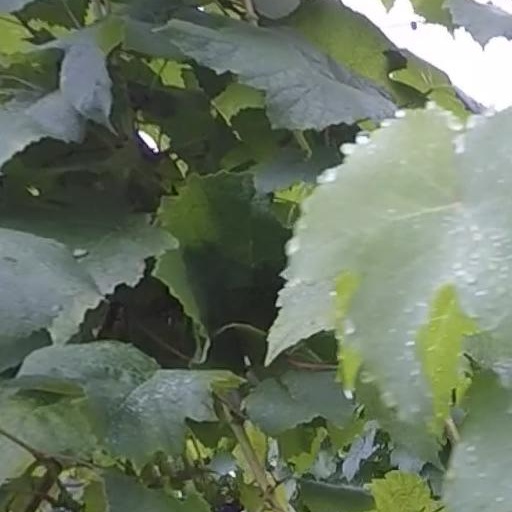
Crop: grape